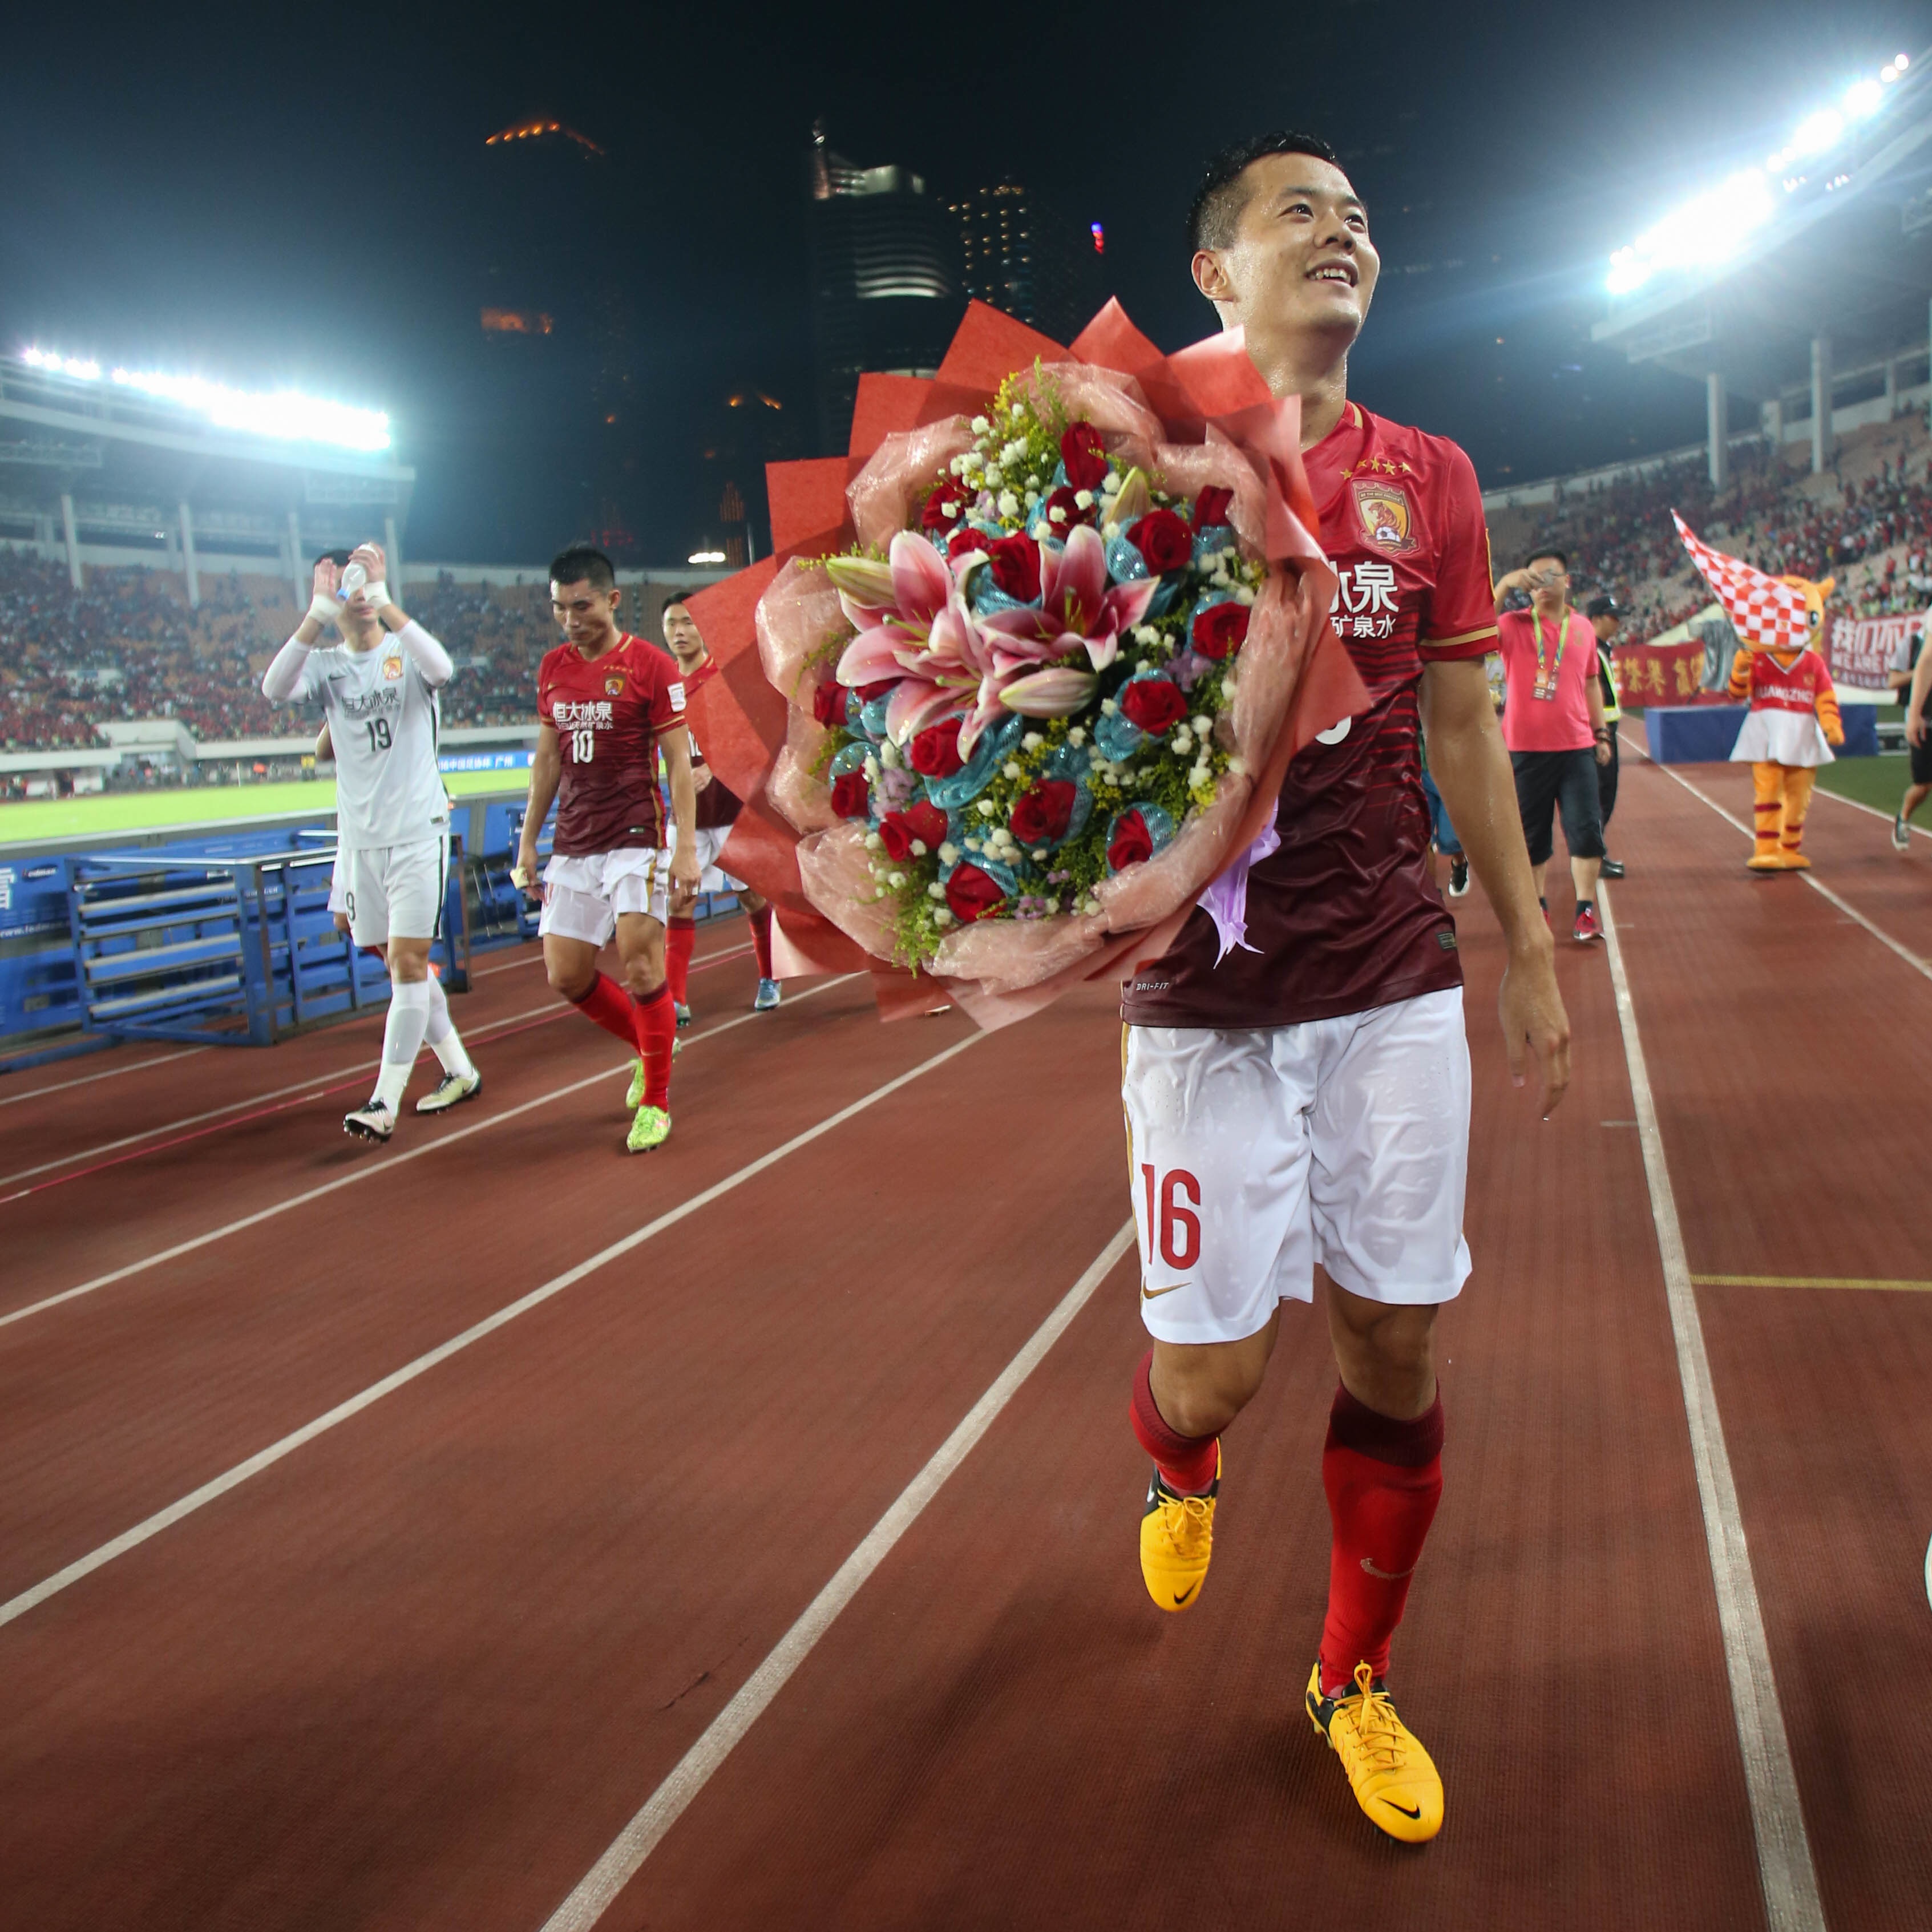
structure, basketball, sports, championship, athletics, sprint, sport venue, competition event, basketball moves